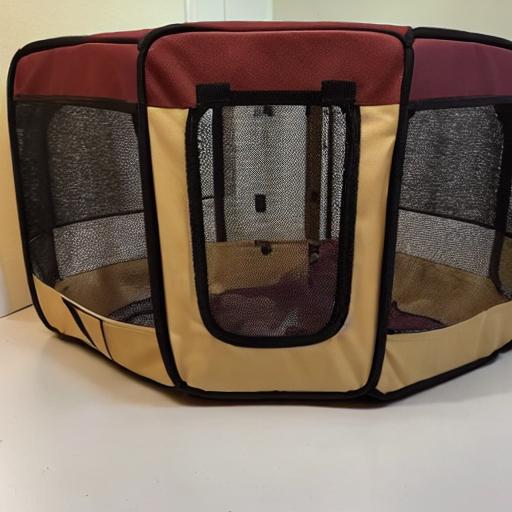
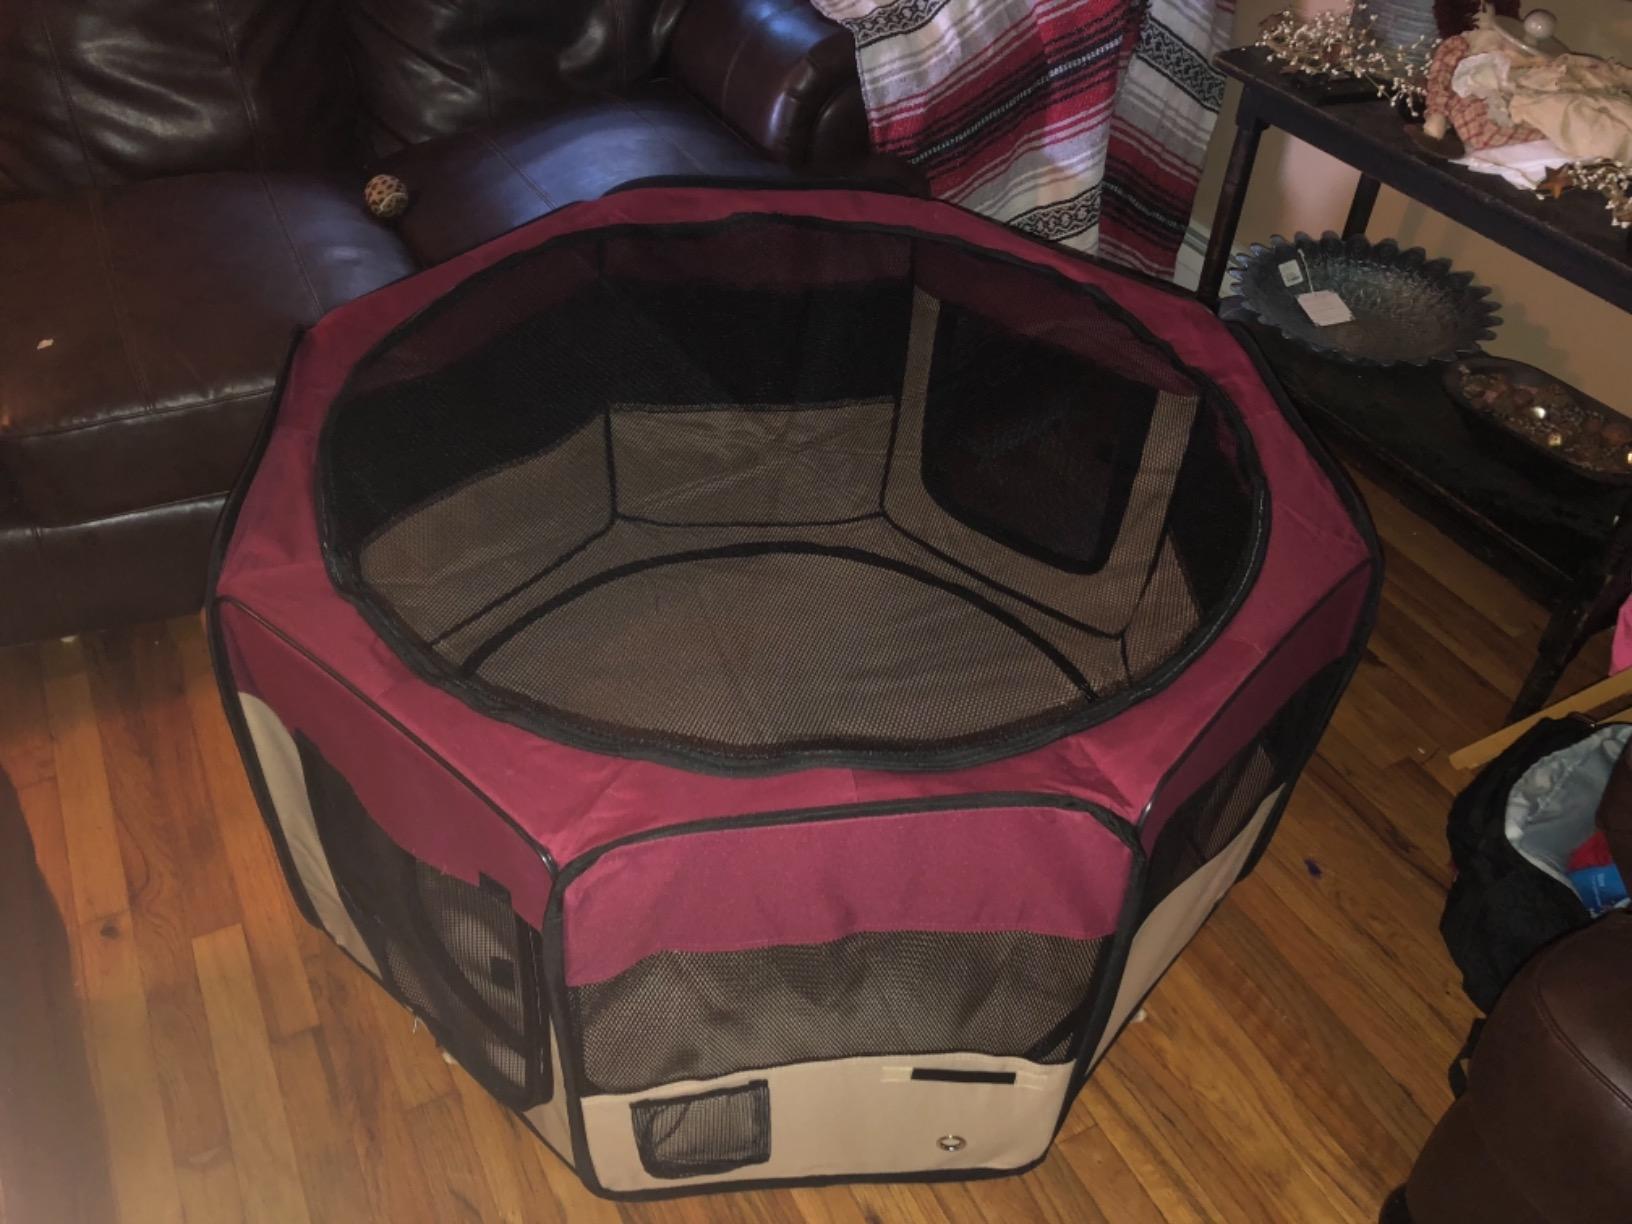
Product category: items_kennel
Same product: no